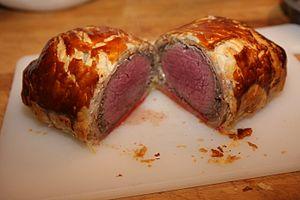
Le bœuf Wellington ou bœuf à la Wellington est une spécialité culinaire de charcuterie pâtissière traditionnelle de la cuisine anglaise, variante du rosbif et des feuilletés-tourtes, à base de filet de bœuf et de farce de foie gras et de duxelles, cuits à l'étouffée au four dans une pâte feuilletée, éventuellement épicé au curry, gingembre ou piment de la Jamaïque, et servi en tranches, avec une sauce madère.